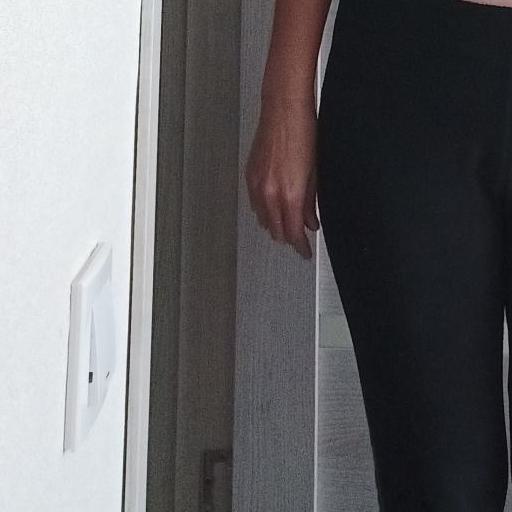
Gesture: no_gesture